Cutting Boulevard

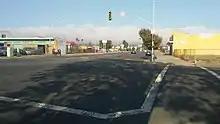
Cutting Boulevard and Marina Way

It is named after Henry Cutting, the founder of the Port of Richmond. It begins in the historic neighborhood of Point Richmond at the base of the Richmond-San Rafael Bridge and flows through the South Richmond forming the border with that neighborhood and Marina Bay as does the parallel Interstate 580. The road continues past 23rd street until reaching San Pablo Avenue (State Route 123) the major north–south artery for the West Contra Costa County area, adjacent to the regional transit hub of El Cerrito del Norte BART station, where buses from several counties converge to link with this metro system. This boulevard then thins out into a street as it climbs the hills of El Cerrito until reaching its end at Arlington Boulevard, a major north–south trunk road between the Richmond and Berkeley hills through El Cerrito. In the year 1990 a major improvement program was designed by the city also involving Knox Freeway. This design program was conducted by the city public works department in association with Caltrans, with environmental design support being conducted by Earth Metrics Inc.